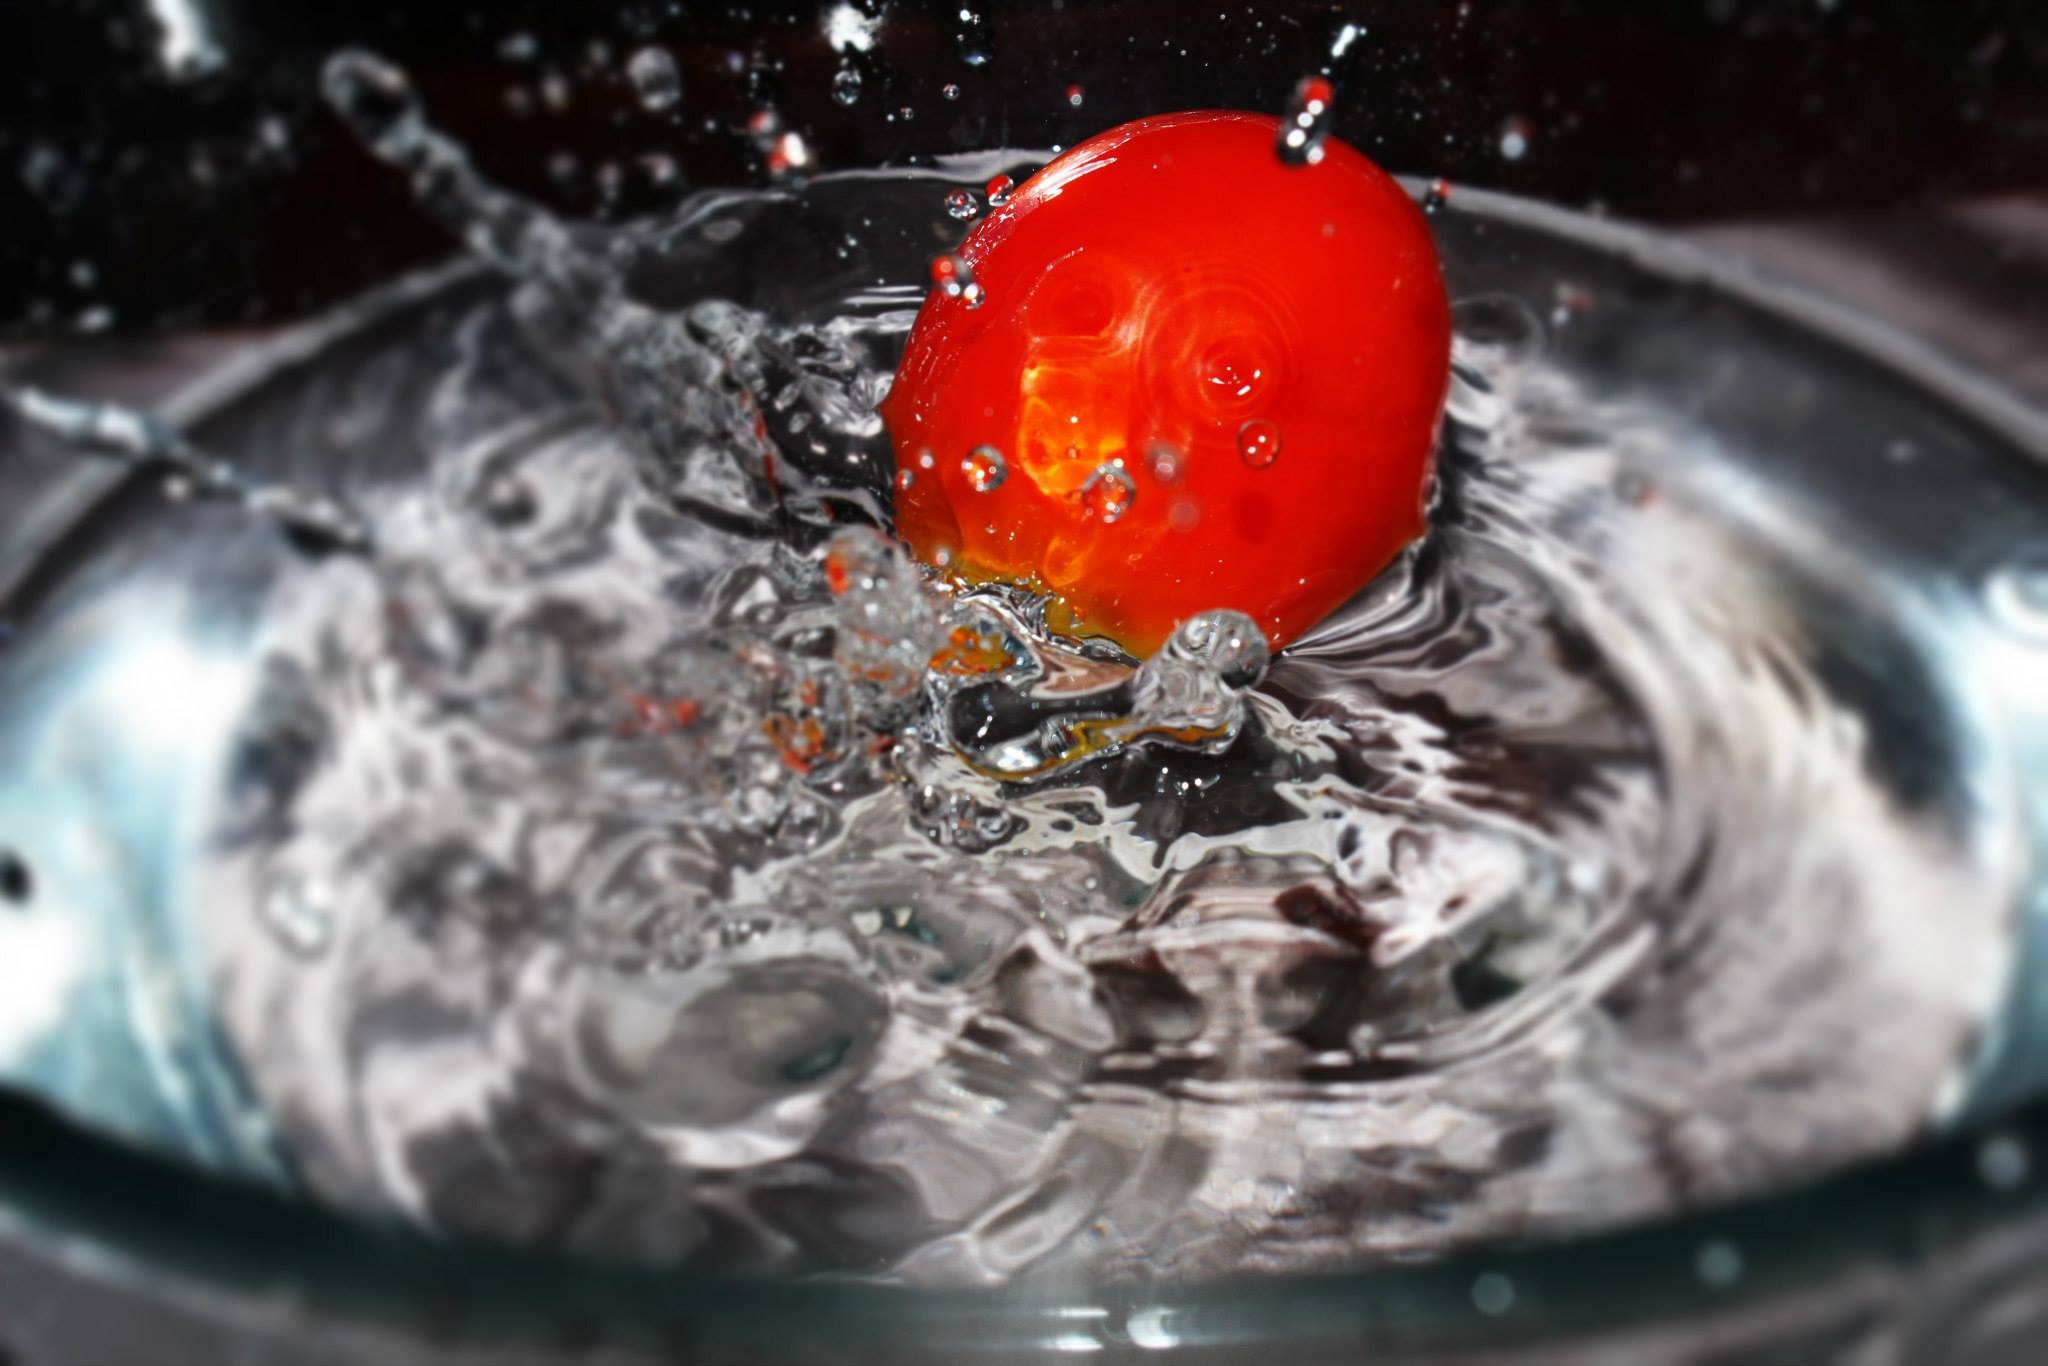
flower, food, splash, produce, droplets, splatter, macro photography